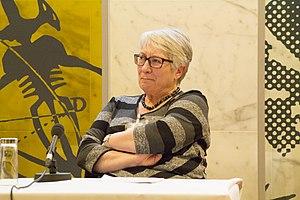
Le syndrome d'Asperger est une forme d'autisme définie cliniquement en 1981 par Lorna Wing, à partir de la « psychopathie autistique » décrite en 1944 par Hans Asperger. Ainsi distingué d'autres formes d'autisme, le syndrome d'Asperger intègre les classifications nosographiques officielles en 1993 dans le cadre des troubles envahissants du développement, et en 1994 dans celui du DSM. Il est remplacé au cours des années 2010 par une approche plus évolutive des troubles du spectre de l'autisme.
L′histoire du syndrome d'Asperger, un trouble du spectre de l'autisme, est celle d'un diagnostic des troubles liés à l'autisme, brièvement officialisé dans les classifications internationales et les manuels de médecine entre les années 1990 et l'année 2013. Ce syndrome a été ainsi nommé en hommage à son découvreur Hans Asperger, un psychiatre et pédiatre autrichien. Le nom de « syndrome d'Asperger » a été popularisé en 1981 par la publication d'une psychiatre anglaise, Lorna Wing. Le premier ouvrage en langue anglaise qui lui soit entièrement dédié est rédigé par Uta Frith en 1991. Le syndrome d'Asperger a fait l'objet d'une médiatisation accrue et d'un débat de société depuis cette époque, notamment grâce aux prouesses intellectuelles de personnes diagnostiquées, comme Daniel Tammet et Josef Schovanec. En 2013, il est éliminé des sous-catégories d'autisme dans le DSM-5. Présent dans la CIM-10, il est prévu qu'il disparaisse également dans la CIM-11.